List of international cricket centuries by Herschelle Gibbs

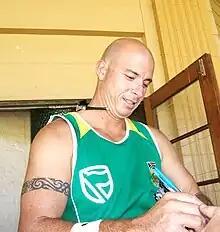
Herschelle Gibbs is seen signing paper

Herschelle Gibbs is a former South African cricketer who represented his country between 1996 and 2010. He made centuries (100 or more runs in a single innings) on 14 and 21 occasions in Test and One Day International (ODI) matches respectively. With over 14,000 runs, Gibbs is fourth in the list of South Africa's most prolific run-scorers in international cricket. "Wisden Cricketers' Almanack" included him among its "top 40 cricketers of 2004".